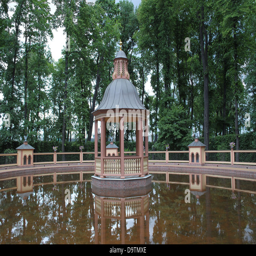
pergola and pond , the interior